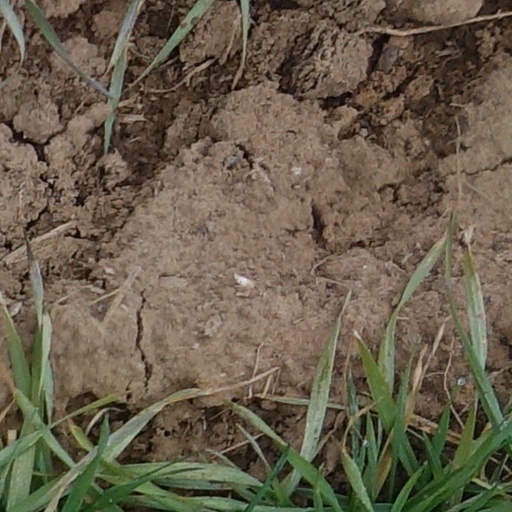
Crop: wheat